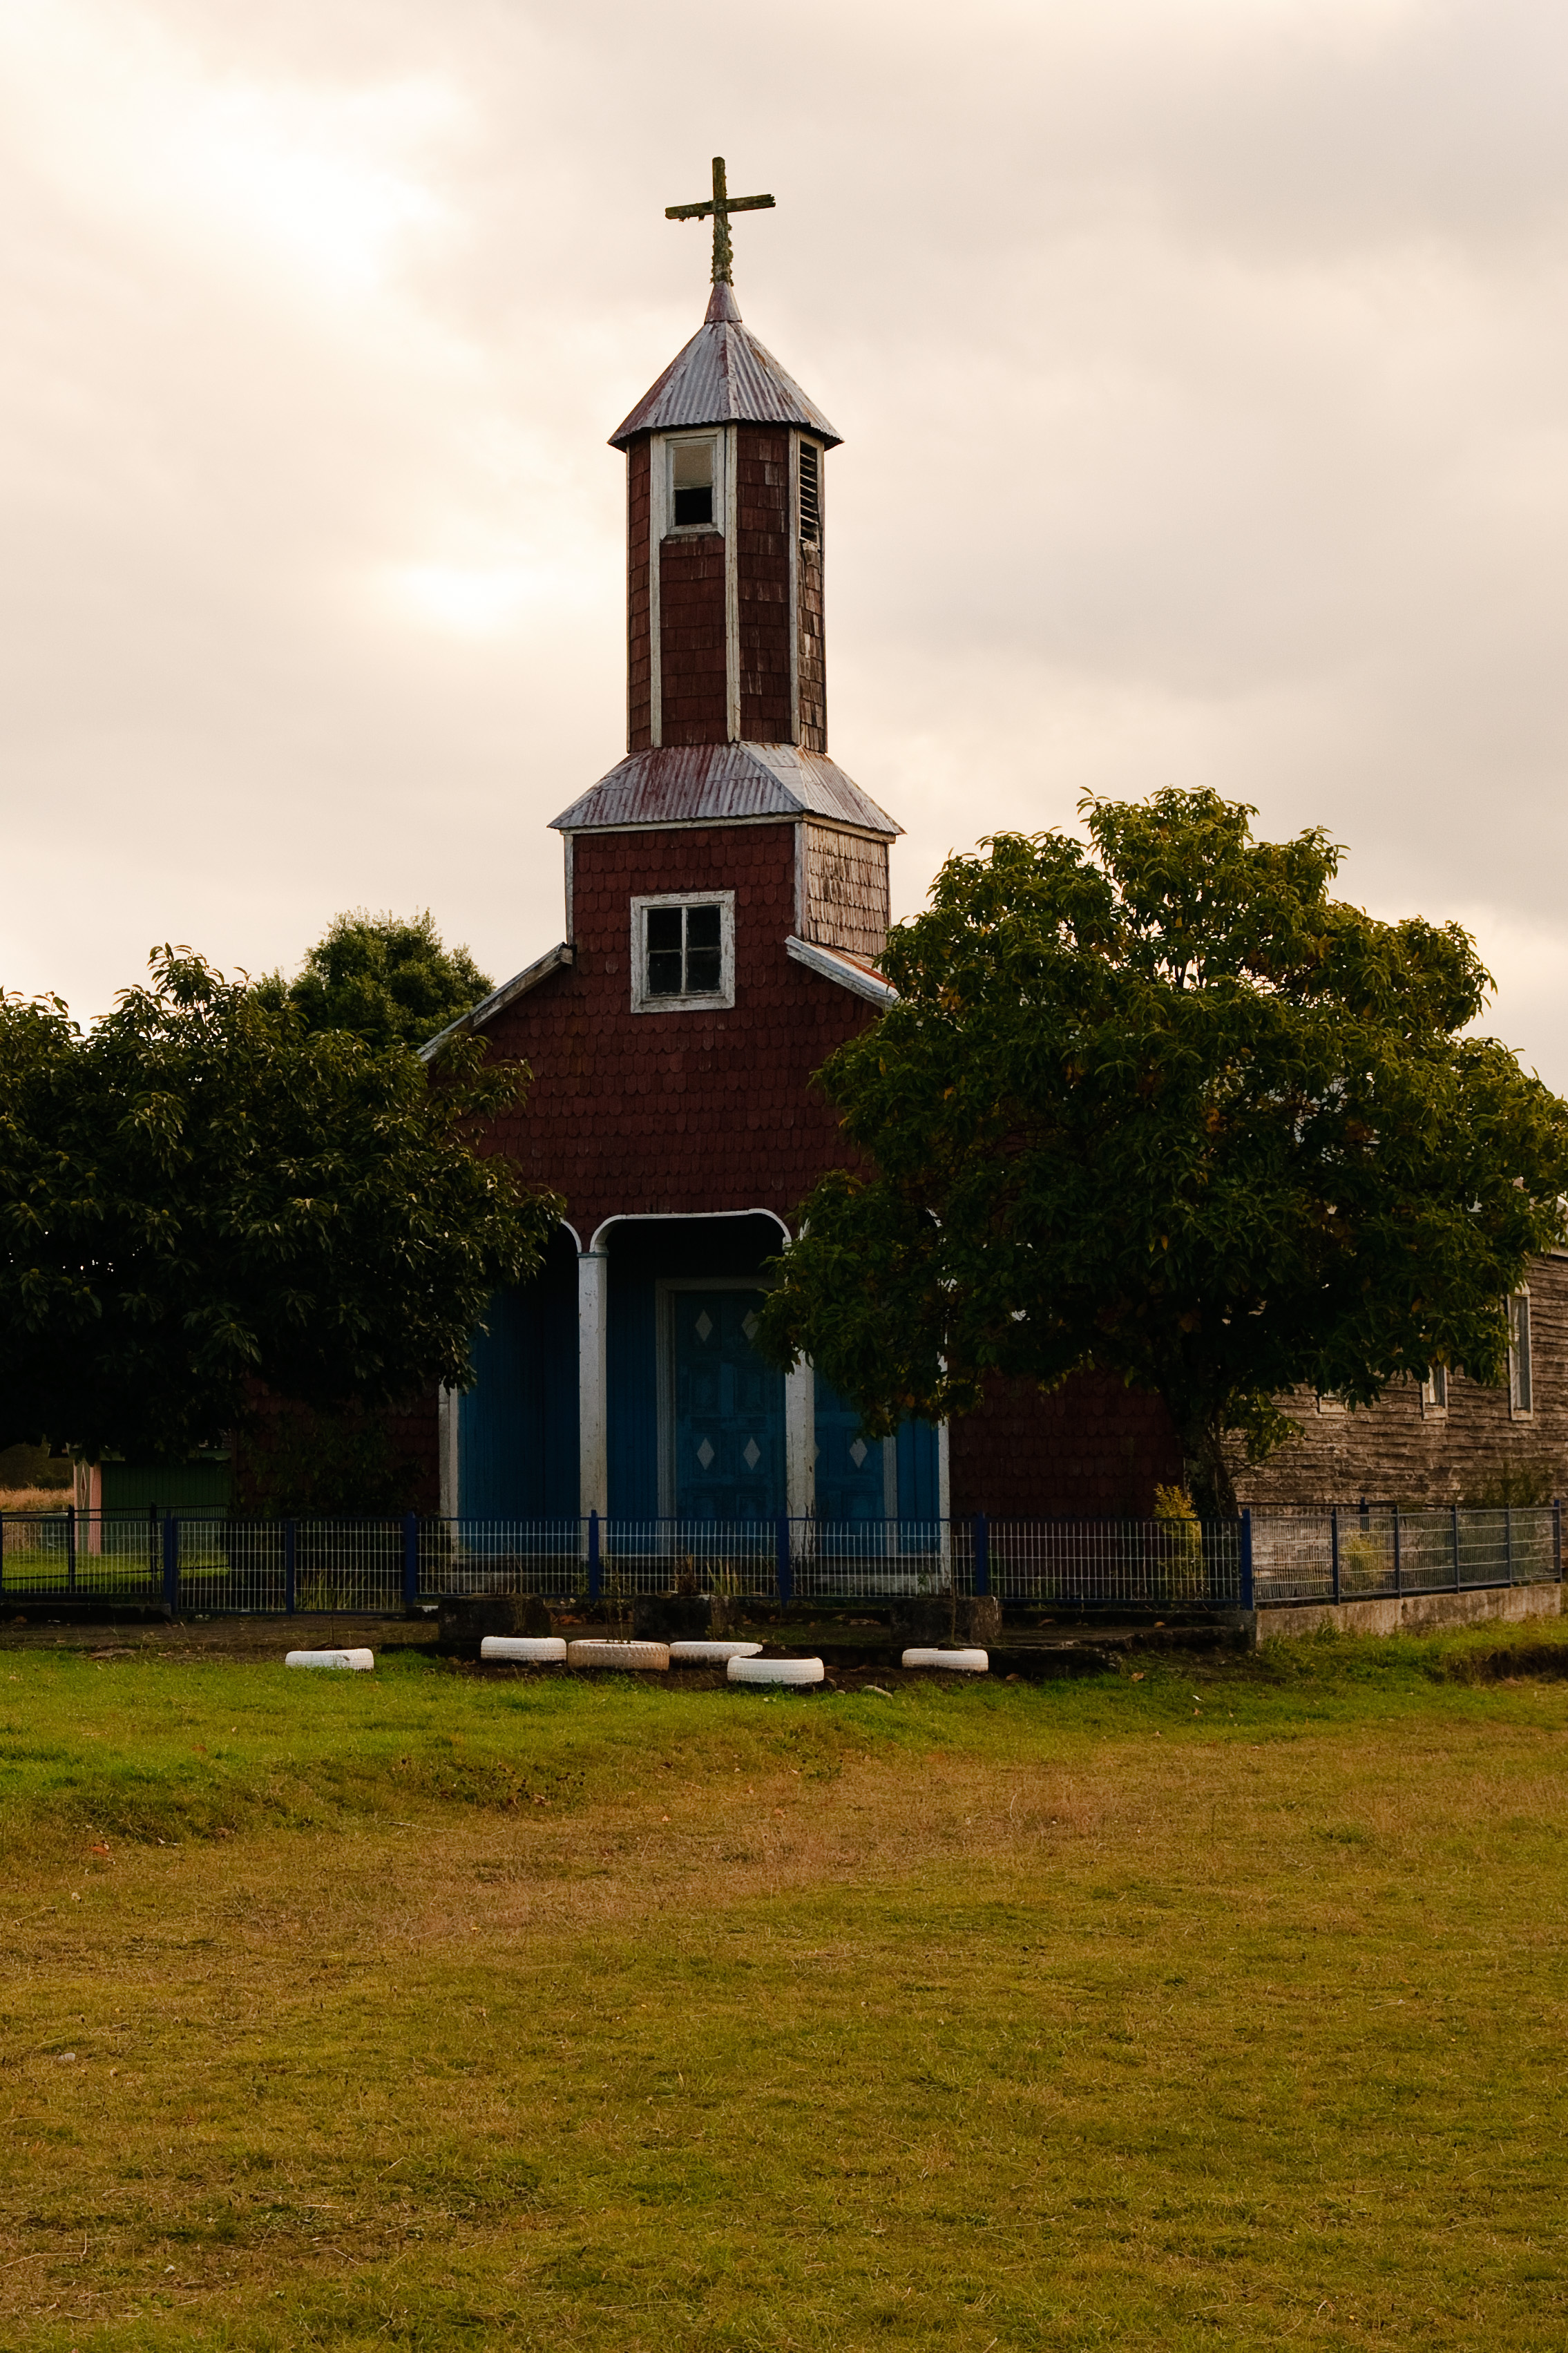
building, tower, landmark, church, chapel, nikon, place of worship, chile, steeple, estate, d300, chiloe, rural area